Sergiu Bejan

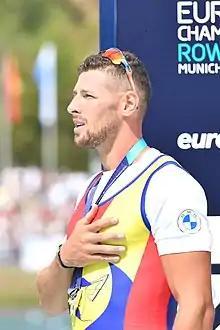

Sergiu Vasile Bejan (born 18 November 1996) is a Romanian rower. A 2022 World Champion in the coxless pair, he also competed in the men's eight event at the 2020 Summer Olympics.